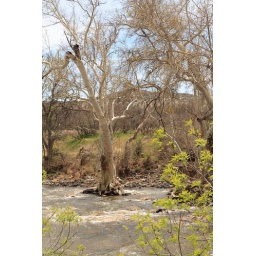
Tree in the river near the castle